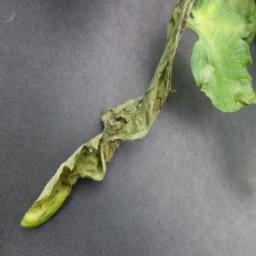
Label: Tomato___Late_blight